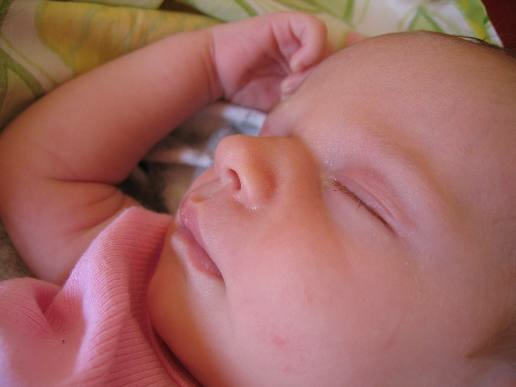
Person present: Yes